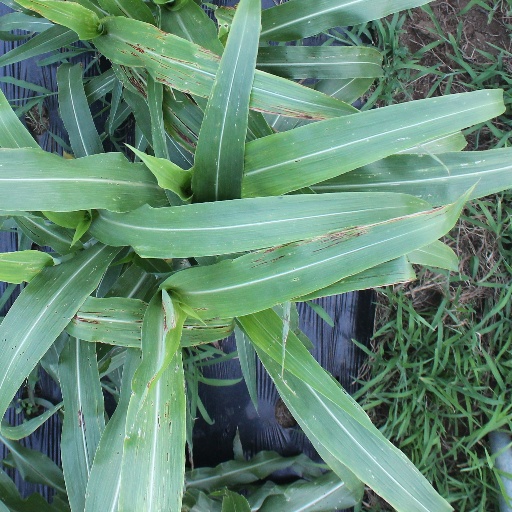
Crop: sorghum